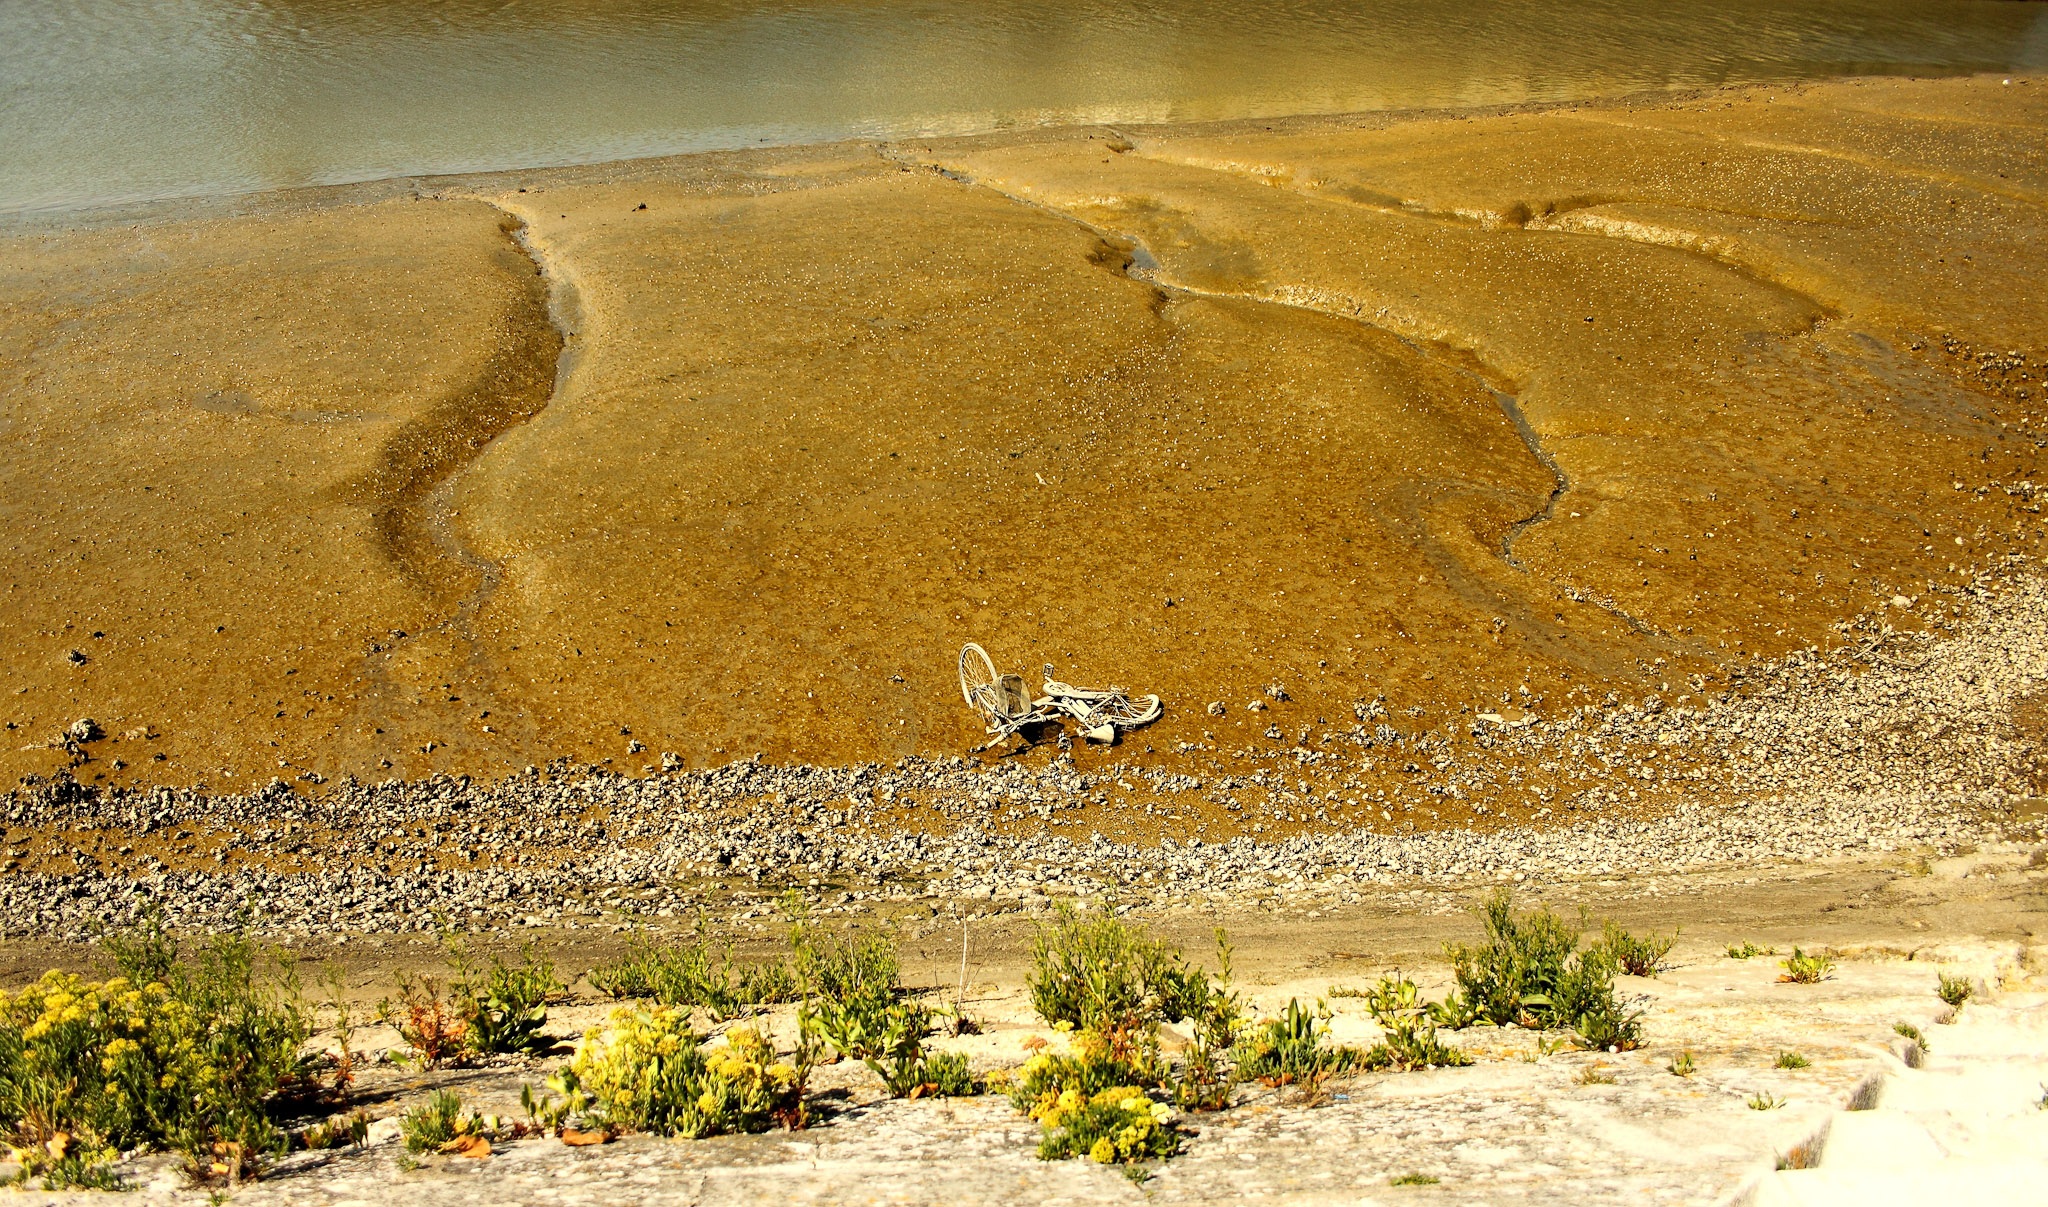
bike, scrap, forget, alone, lost, broken, wheel, scrap metal, rusty, past, means of transport, pollution, environmental protection